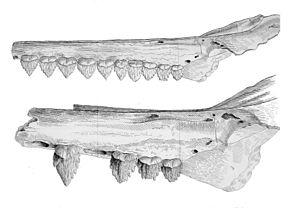
Les Squalodontidae forment une famille éteinte de dauphins d'eau douce « à dents de requin » caractérisés par leur grande taille et par de longues mâchoires étroites pourvues de dents hétérodontes. Ils ont vécu sur une grande partie du globe de l'Oligocène jusqu'au Pléistocène.
Squalodon est un genre éteint de dauphins d'eau douce de la famille des Squalodontidae et de la super-famille des Platanistoidea. Il a vécu à l'Oligocène et au Miocène.